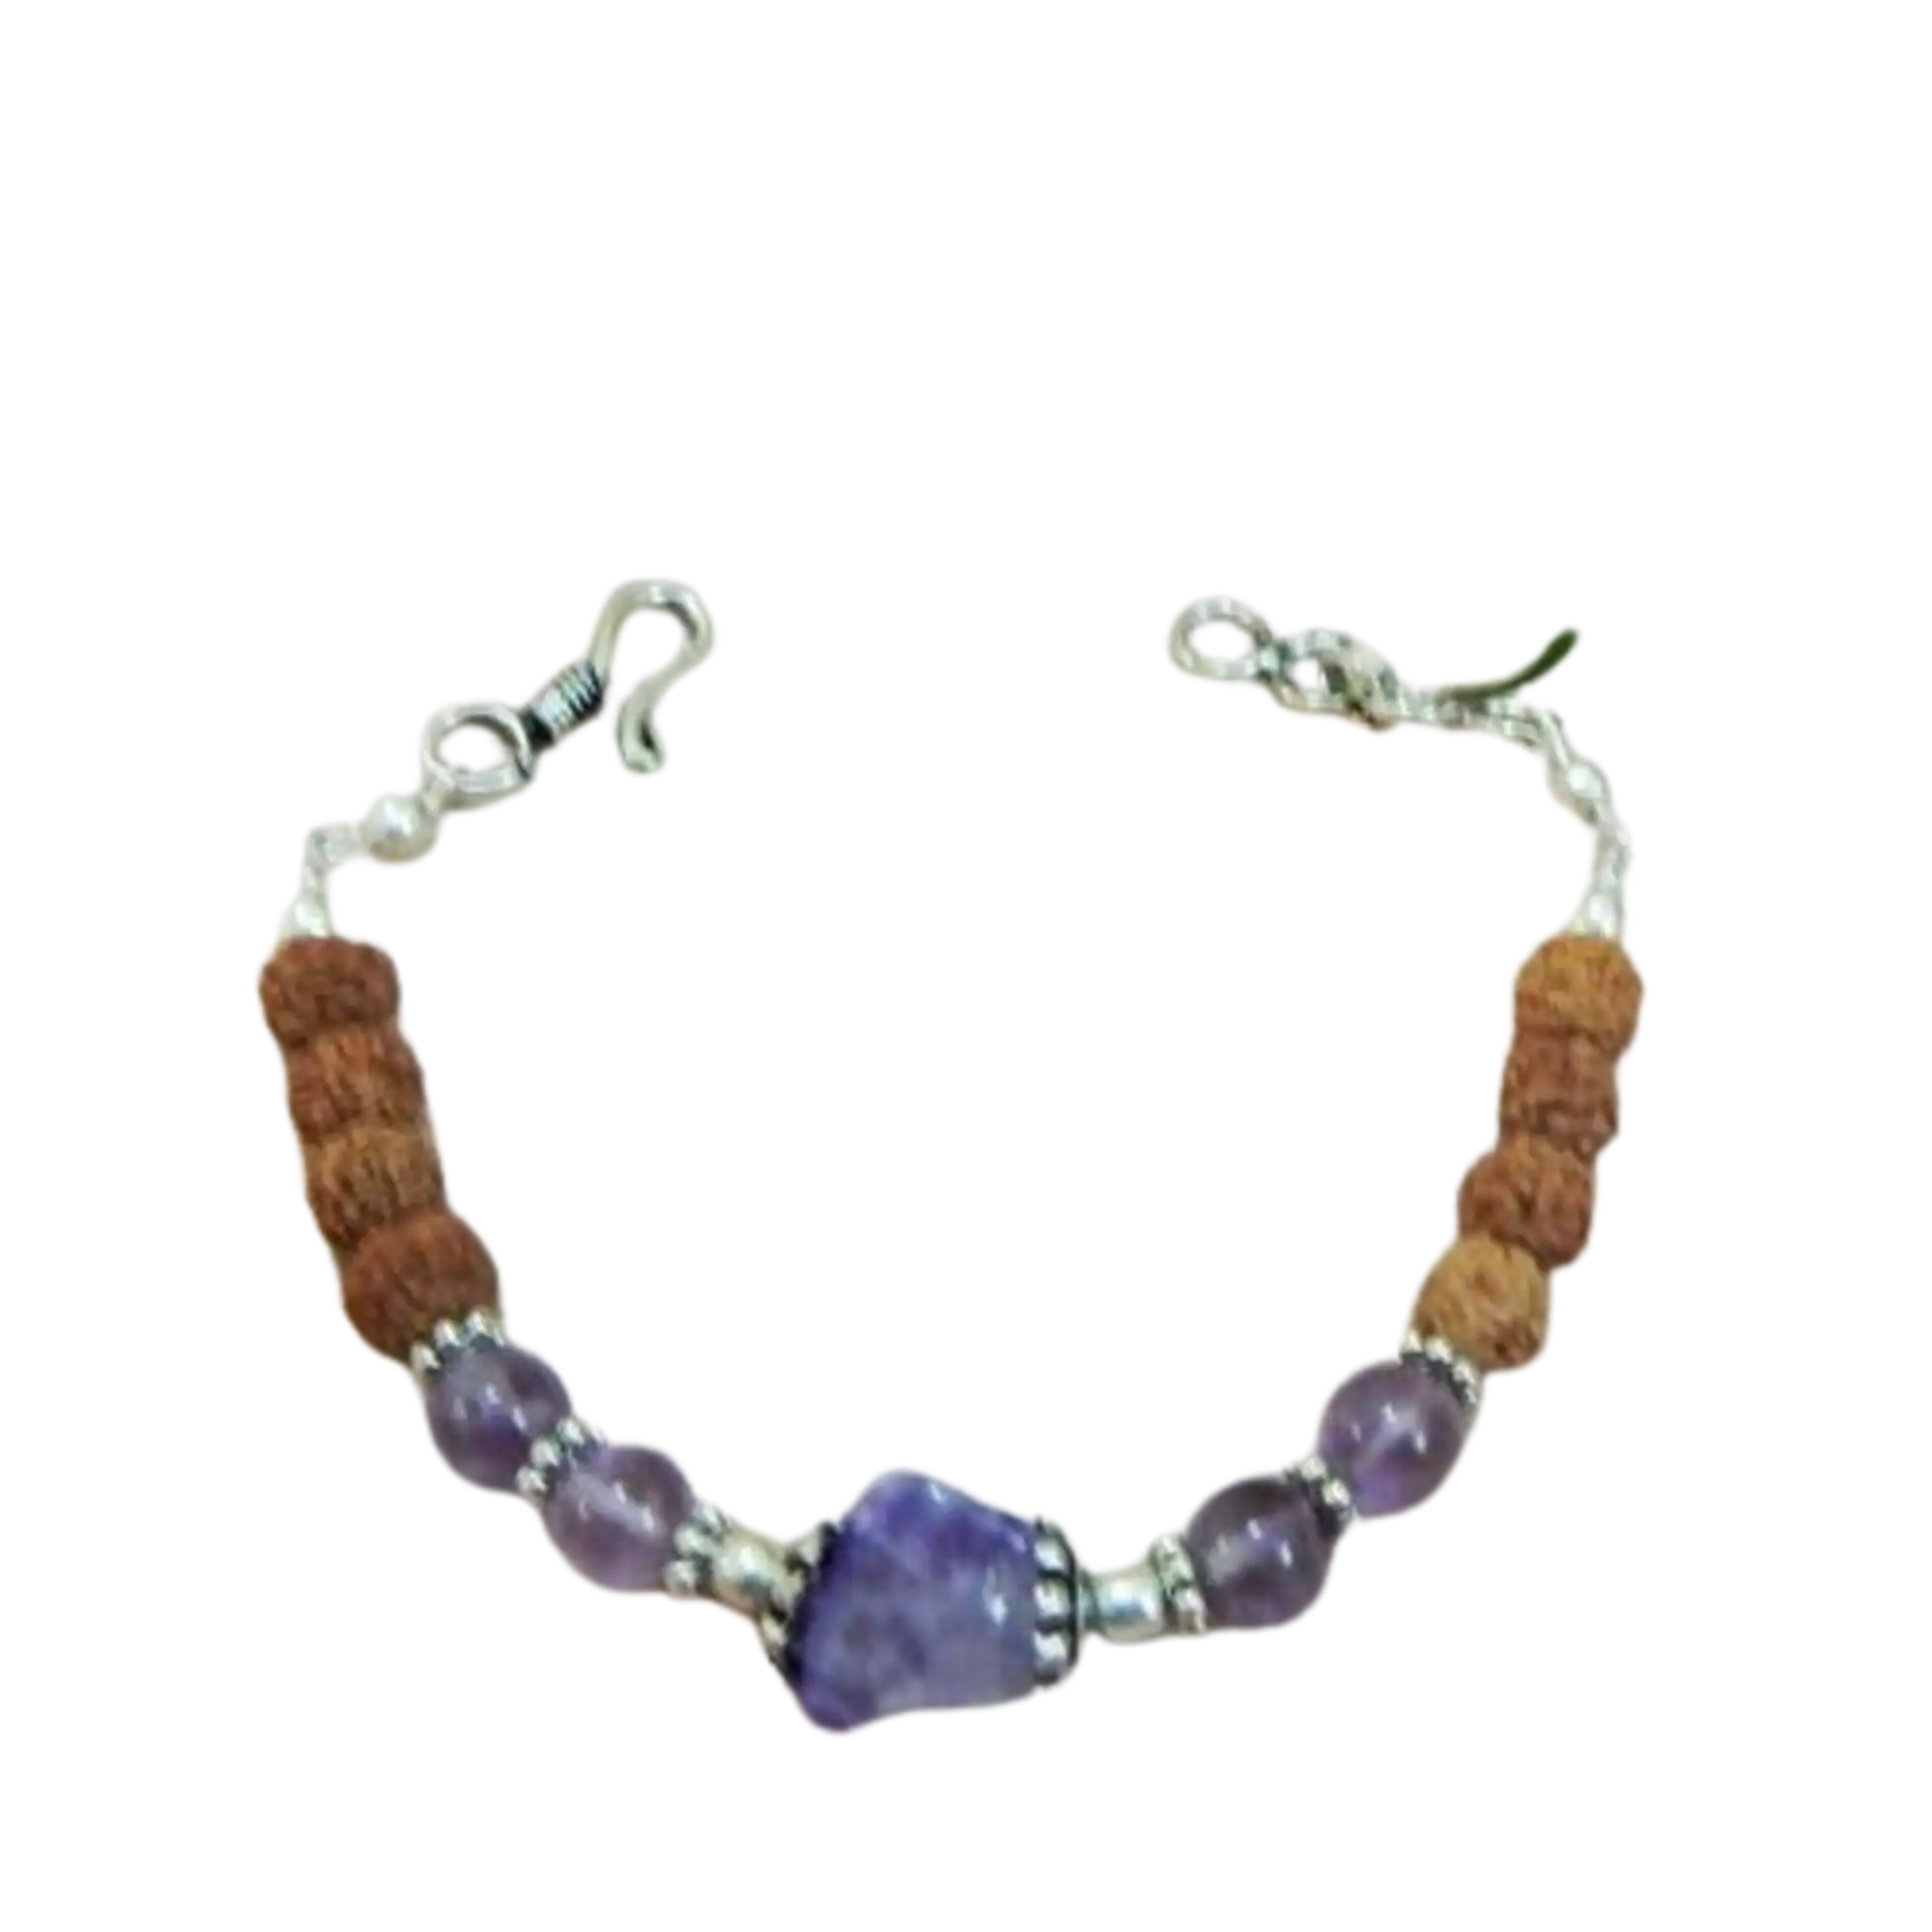
Jaya Vision Enterprises Gemstone Amethyst & Rudraksha Beads Bracelet
Type: Bracelets
Brand: JAYA VISION ENTERPRISES
Price: Rs. 460
 Amethyst Tumble, Beads & Rudraksha Beads Bracelet for Crown ChakraAmethyst Tumble, Beads and Rudraksha Beads with Copper metal beads with Silver Polish.Amethyst brings cosmic consciousness, enlightment, heals higher self, wisdom.Helps in Endocrine System, Pituitary Gland. skin, Cancer, Blood, Digestion